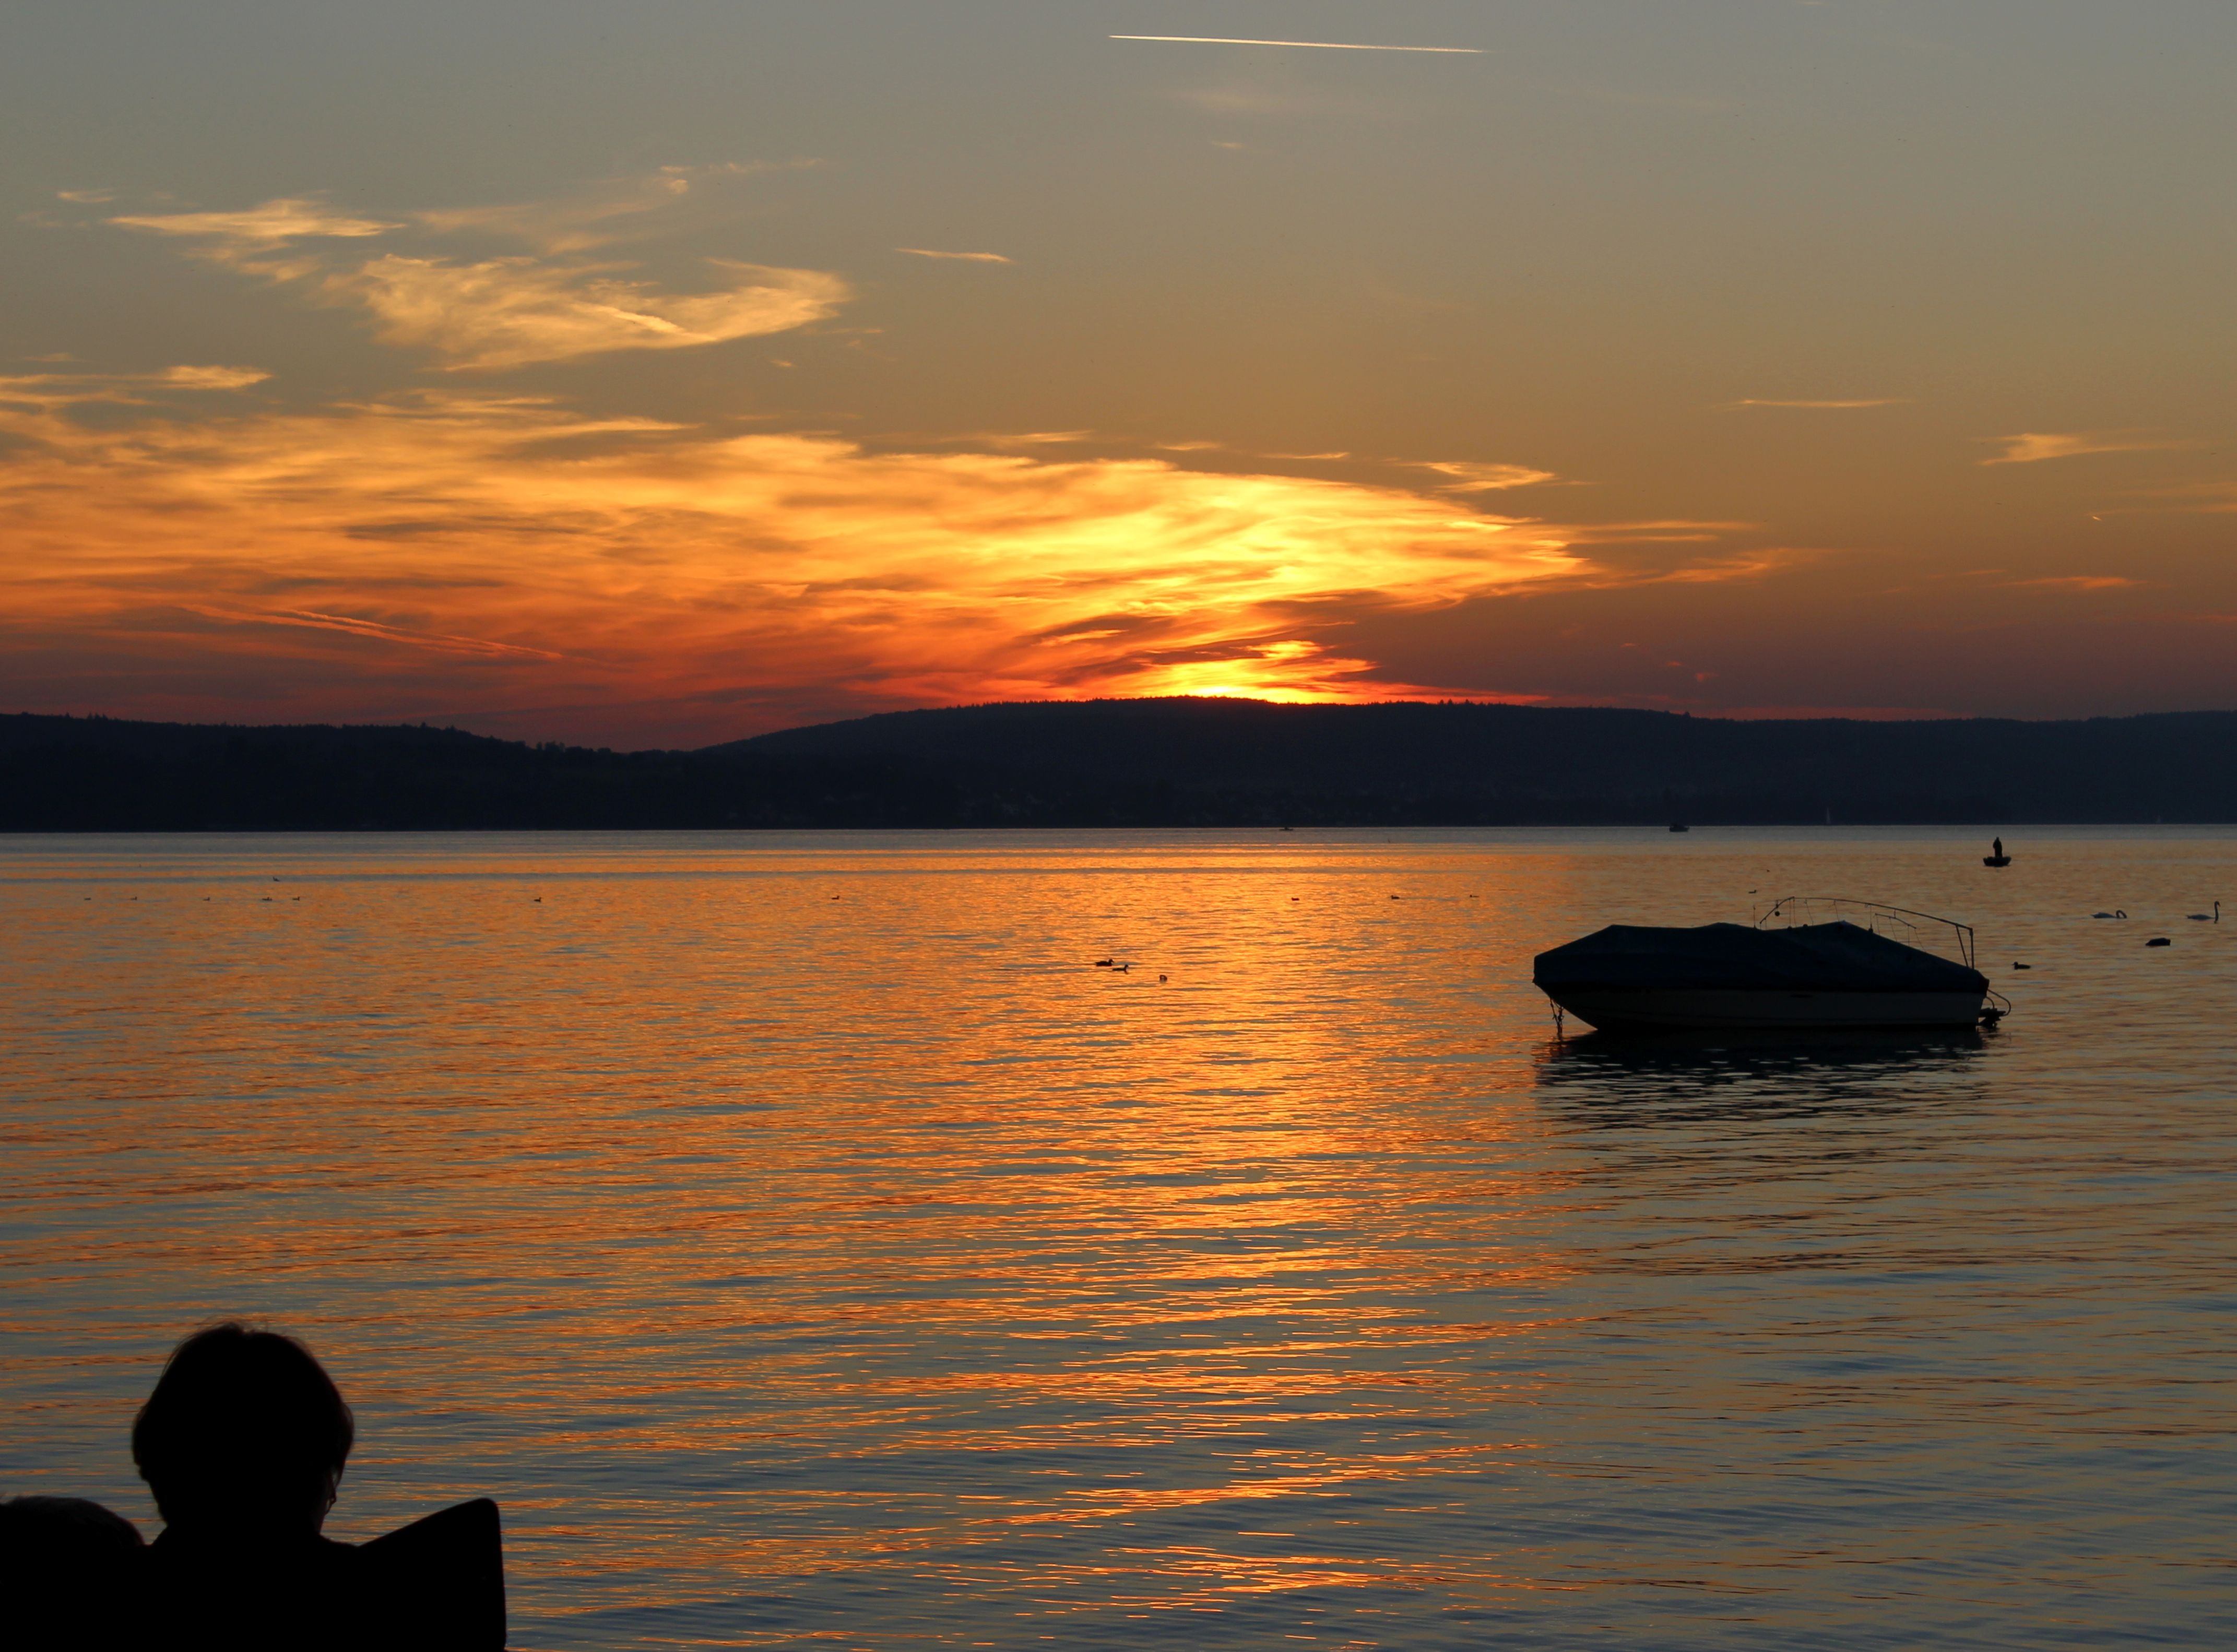
sea, coast, ocean, horizon, cloud, sunrise, sunset, morning, dawn, summer, dusk, evening, reflection, holiday, bay, austria, bodensee, loch, afterglow, orange sky, evening red